Pemberton Place

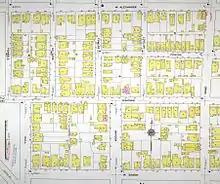
1911 Sanborn Fire Map of all but the westernmost section of what is today Pemberton Place, bounded by Baker, Luckie, Ivan Allen (Alexander), and Centennial Olympic Park Drive (Orme)

Pemberton Place, located in downtown Atlanta, Georgia, just north of Centennial Olympic Park in the Luckie Marietta district, is a complex that is home to the Georgia Aquarium, the World of Coca-Cola, and the Center for Civil and Human Rights. It is named after John Pemberton, the inventor of Coca-Cola.